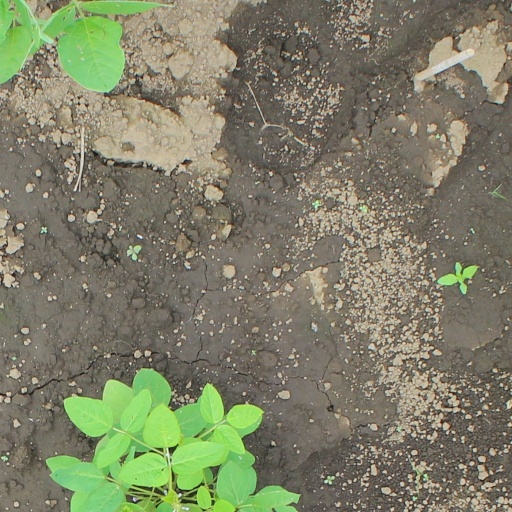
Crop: soybean